Novalis

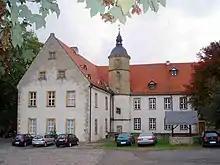

Novalis, baptized Georg Philipp Friedrich, was the Freiherr (Baron) von Hardenberg, born in 1772 at his family estate in the Electorate of Saxony, the Schloss Oberwiederstedt, in the village of Wiederstedt, which is now located in the present-day town of Arnstein. Hardenberg descended from ancient, Lower Saxon nobility. Novalis's father was Heinrich Ulrich Erasmus Freiherr von Hardenberg (1738–1814), the estate owner and a salt-mine manager. His mother was Auguste Bernhardine (née von ) (1749–1818), who was Heinrich's second wife. Novalis was the second of eleven children. Although Novalis had an aristocratic pedigree, his family was not wealthy.